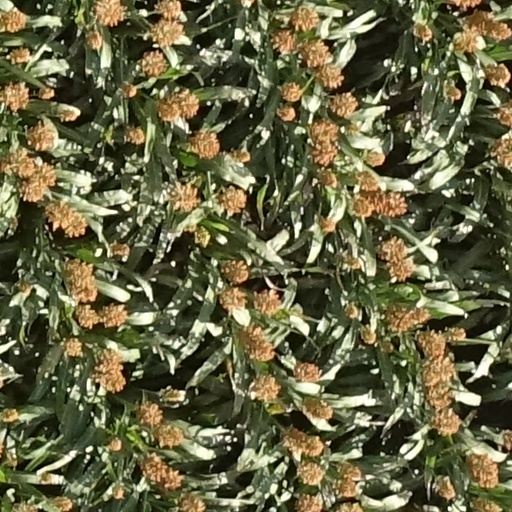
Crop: sorghum